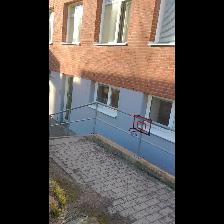
Label: NonHuman